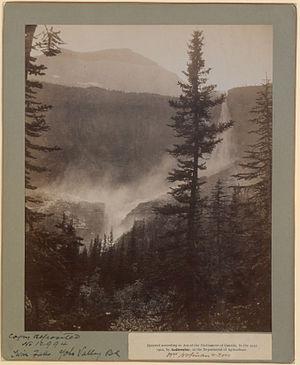
Les chutes Twin sont deux chutes jumelles situées en Colombie-Britannique, au Canada.
Le Salon de thé des chutes Twin est un site historique national du Canada situé dans le Parc national de Yoho en Colombie-Britannique.